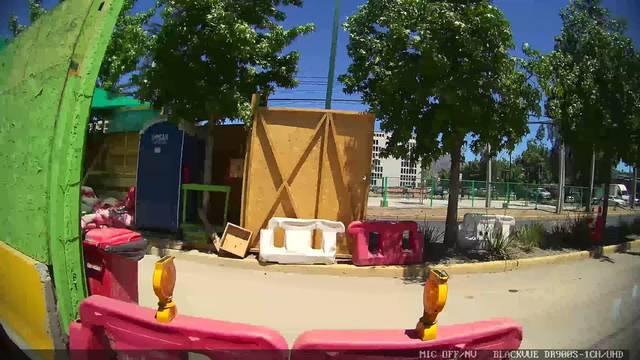
Region: Chile
Coordinates: -33.353, -70.518